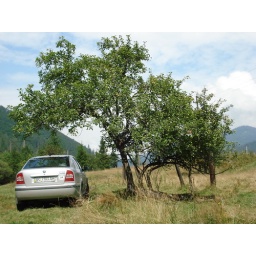
Just my car beneath a tree